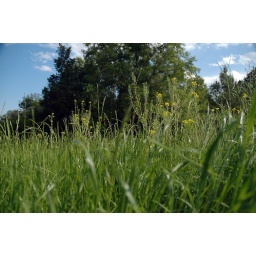
the tall grass in the field where we were shooting saturday april 28.